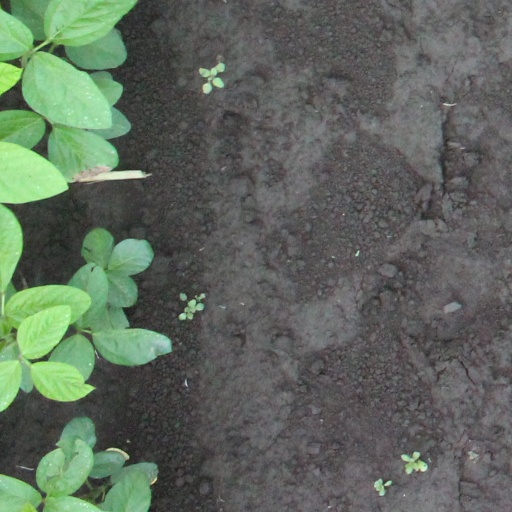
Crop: soybean